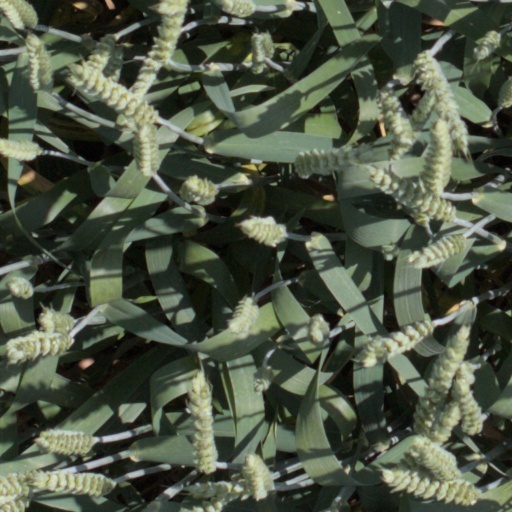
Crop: wheat